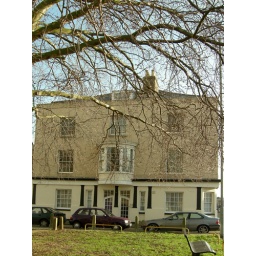
Old Georgian/Queen Anne house overlooking a green in Southampton.